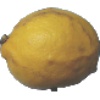
Label: Lemon 1